Basilius von Ramdohr

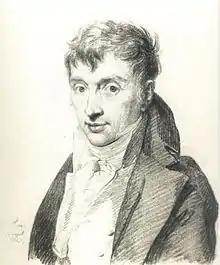
Basilius von Ramdohr, by Carl Christian Vogel von Vogelstein (1813)

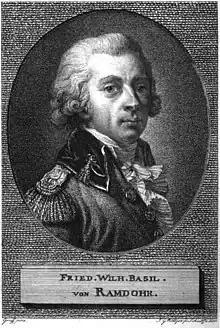
Ramdohr (1795)

Friedrich Wilhelm Basilius von Ramdohr (21 July 1757 – 26 July 1822) was a German conservative lawyer, art critic and journalist based in Dresden. From 1806 he was a Prussian diplomat to Rome and Naples.